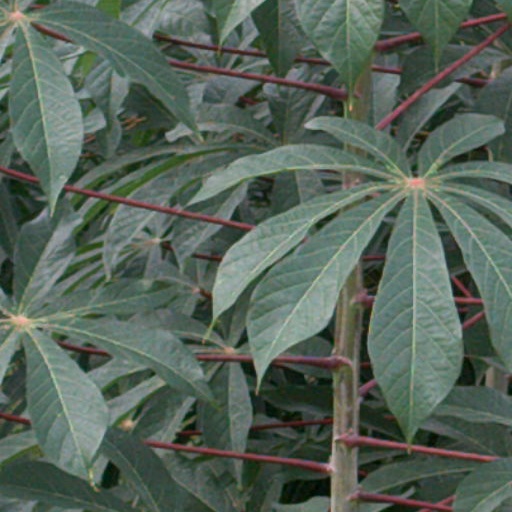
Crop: cassava